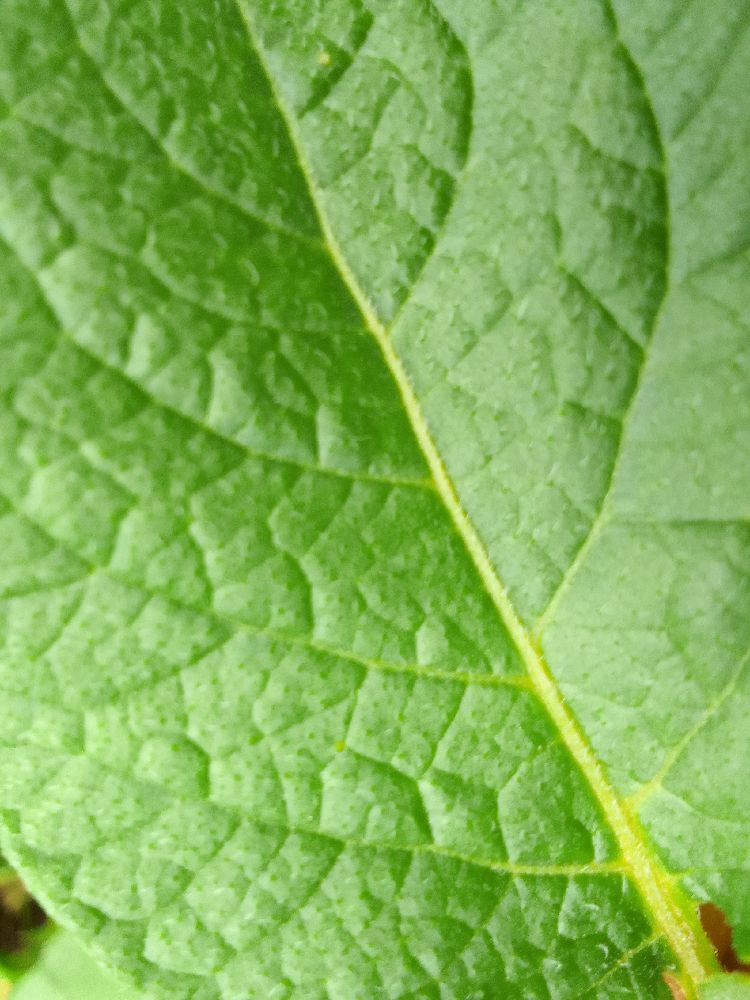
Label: Healthy